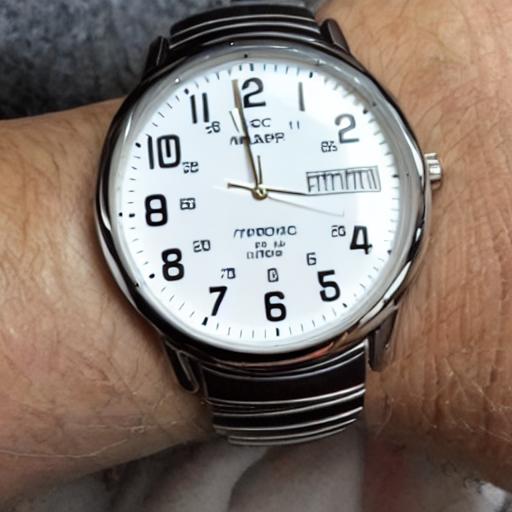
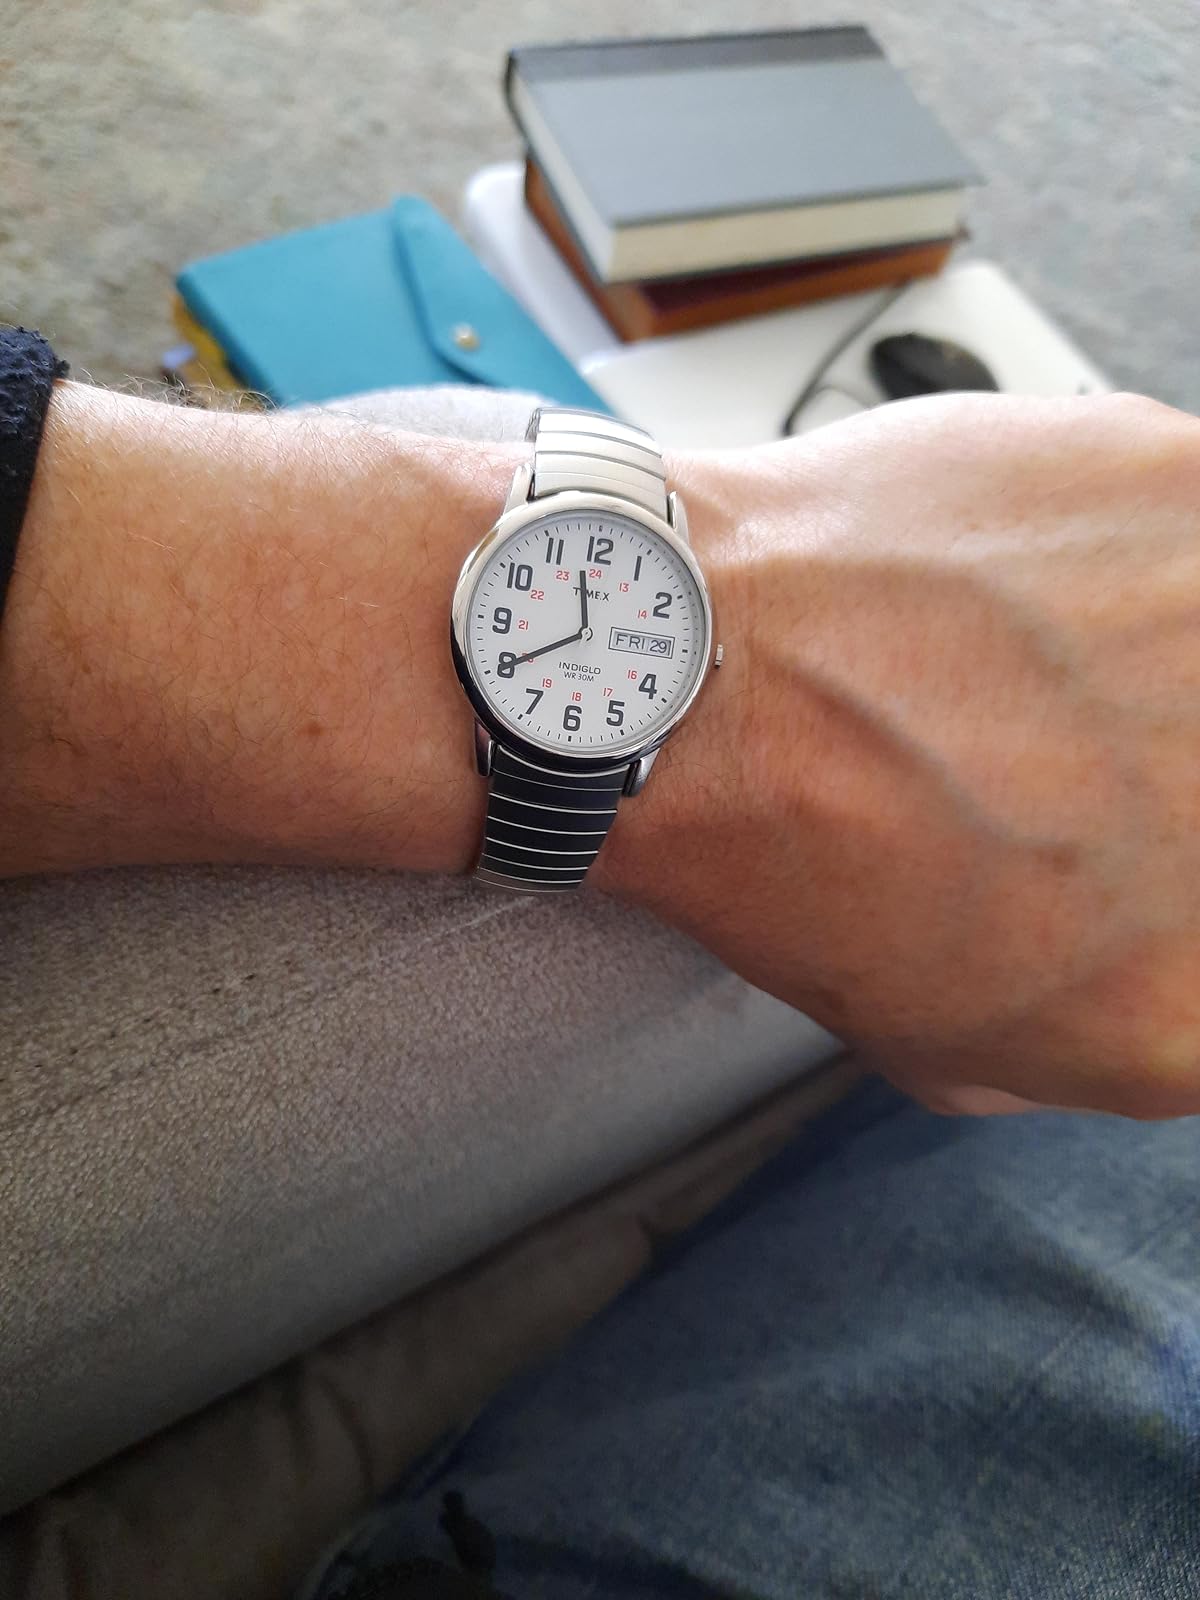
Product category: accessories_watch
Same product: no